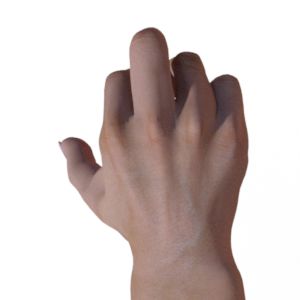
Label: rock